Kesennuma Station

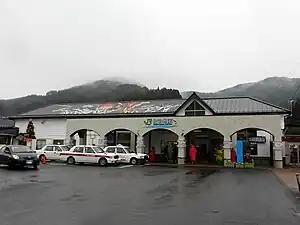
Kesennuma Station in December 2012

is a junction railway station located in the city of Kesennuma, Miyagi, Japan, operated by the East Japan Railway Company (JR East).